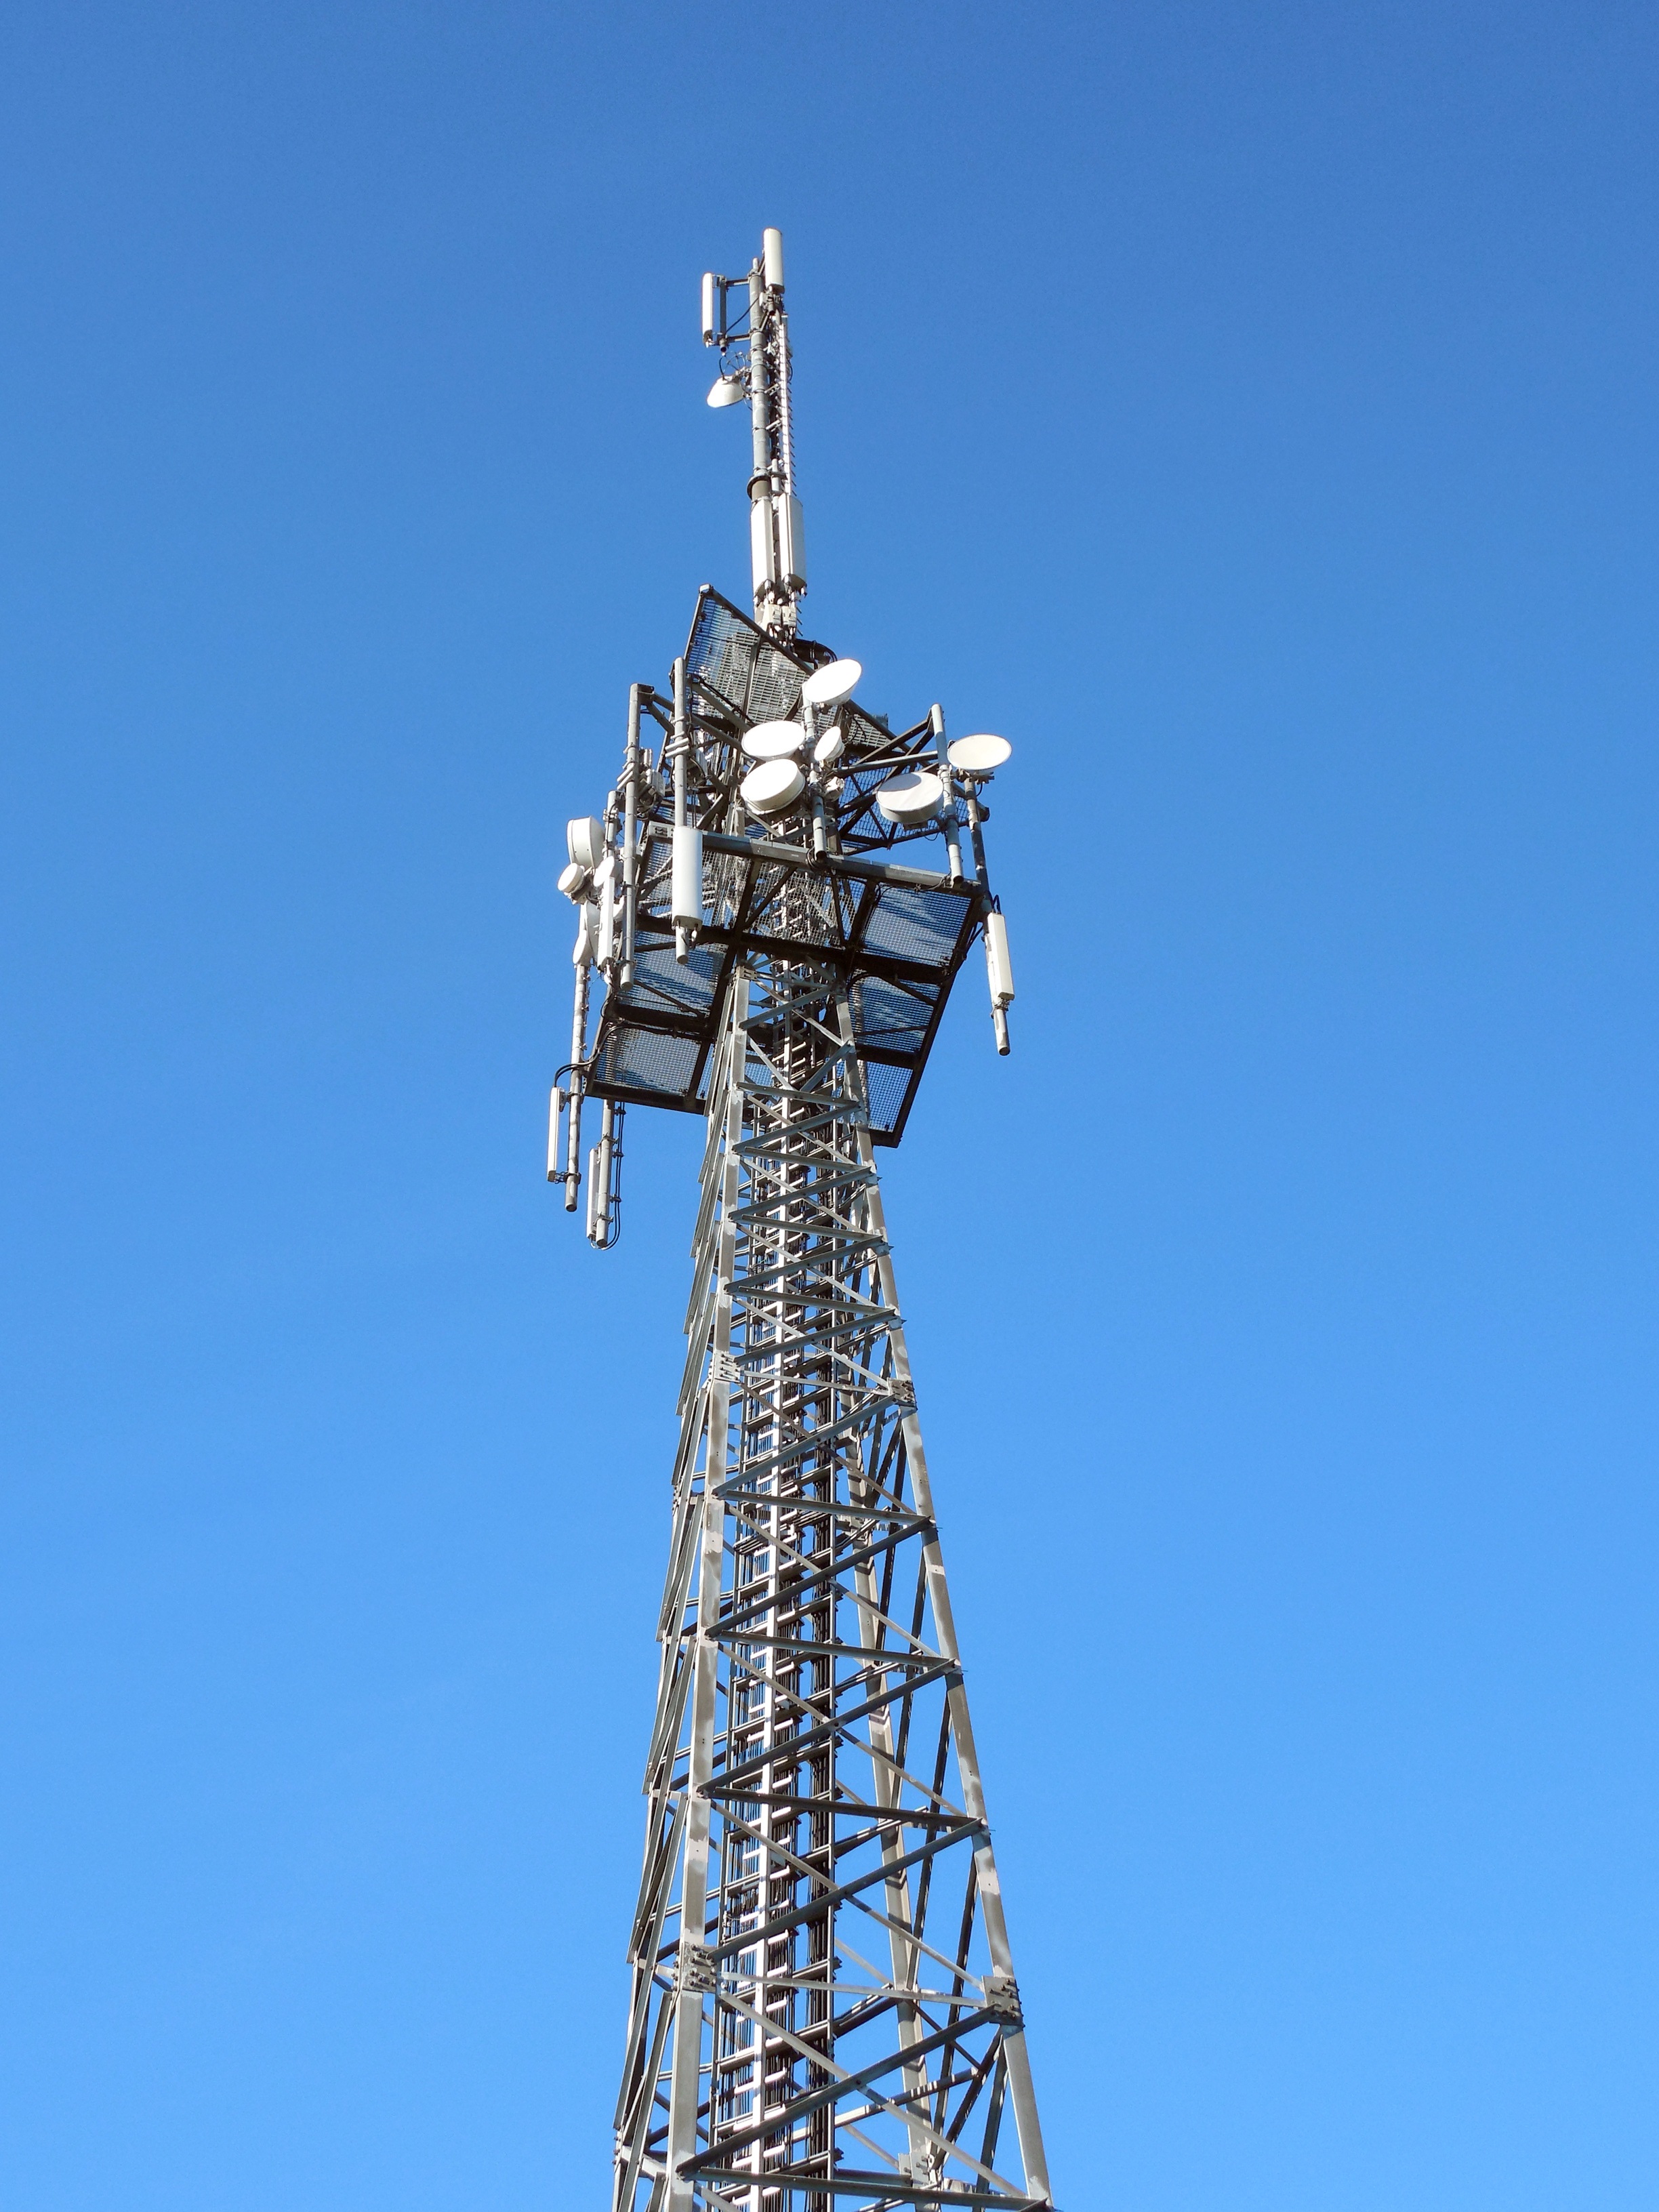
mobile, range, antenna, tower, mast, communication, electricity, radio, reception, news, delivery, send, transmission tower, wireless technology, transmitter, radio antenna, radio mast, telecommunications masts, radio relay, telecommunications engineering